Sukriti Kakar

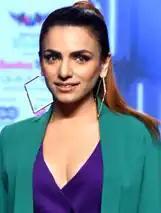
Kakar in 2022

Sukriti Kakar (born 8 May 1995) is an Indian singer born in New Delhi. Kakar rose to prominence after recording title song from the film "Boss" composed by Meet Bros which featured Yo Yo Honey Singh. Since then she has sung many songs most notably, "Kar Gayi Chull" from "Kapoor & Sons" which became a huge hit.